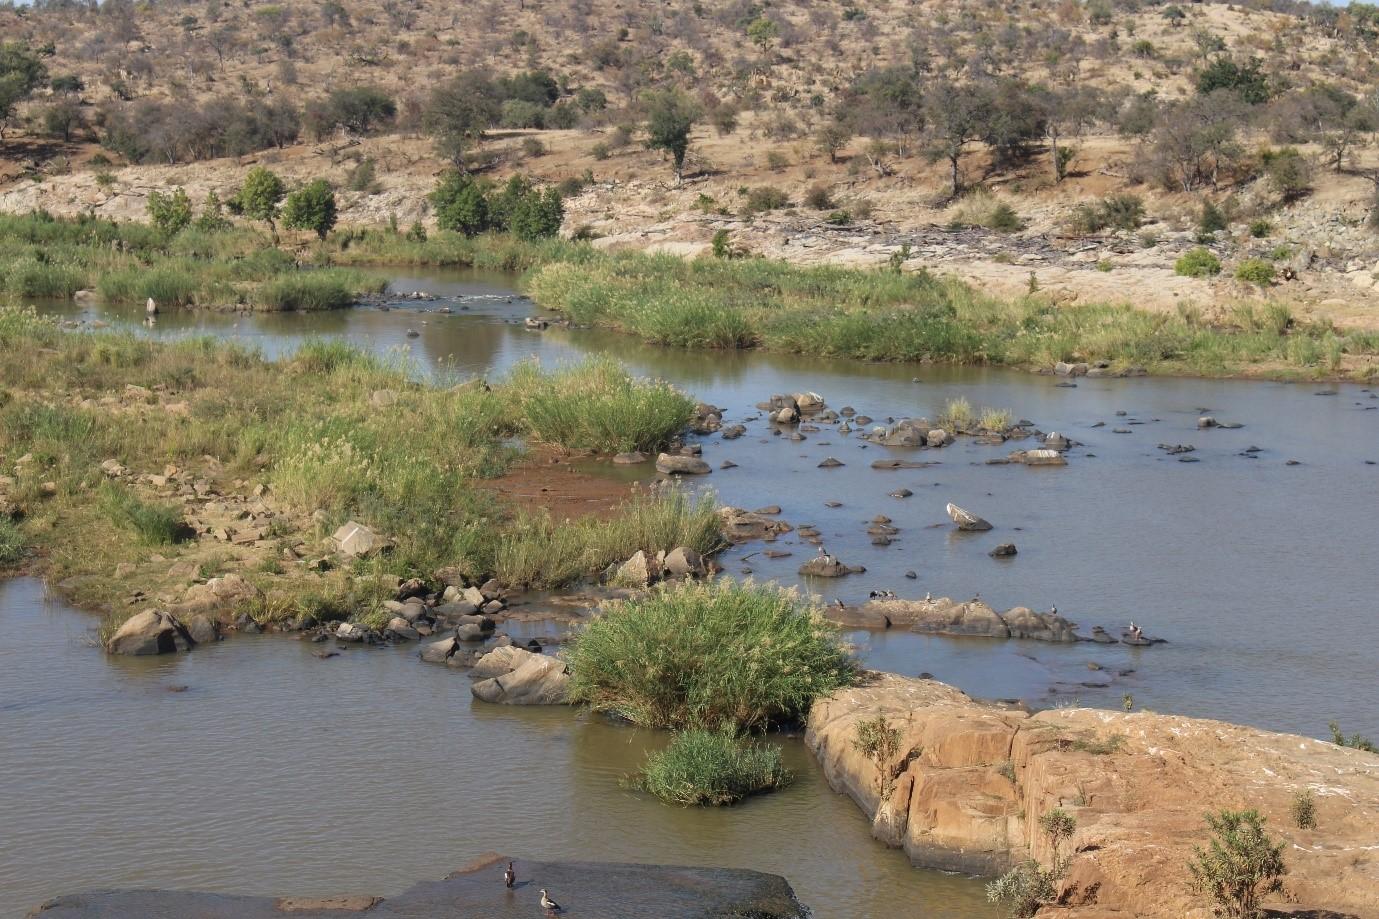
Miti mingi na mto wenye mawe unaopita mandhari hii huvutia watalii na wageni wanaopenda utalii wa asili